Gérard Kango Ouédraogo

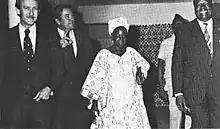
Ouédraogo (far right) with his wife and American diplomats, 1980

Ouédraogo was the founding president of several political movements, including the Mouvement de regroupement voltaïque (VRM). As one of the leaders of the Voltaic Democratic Union and African Democratic Rally, and a member of the African Democratic Rally (ADR), he had become a member of the Upper Volta in the Fourth Republic, and in the first National Assembly of the Fifth Republic. He was the ambassador of the new independent state of Upper Volta in Britain from 1960 to 1966. The honorary president of the parties was also a city councilor of the city of Ouagadougou, Burkina Faso.